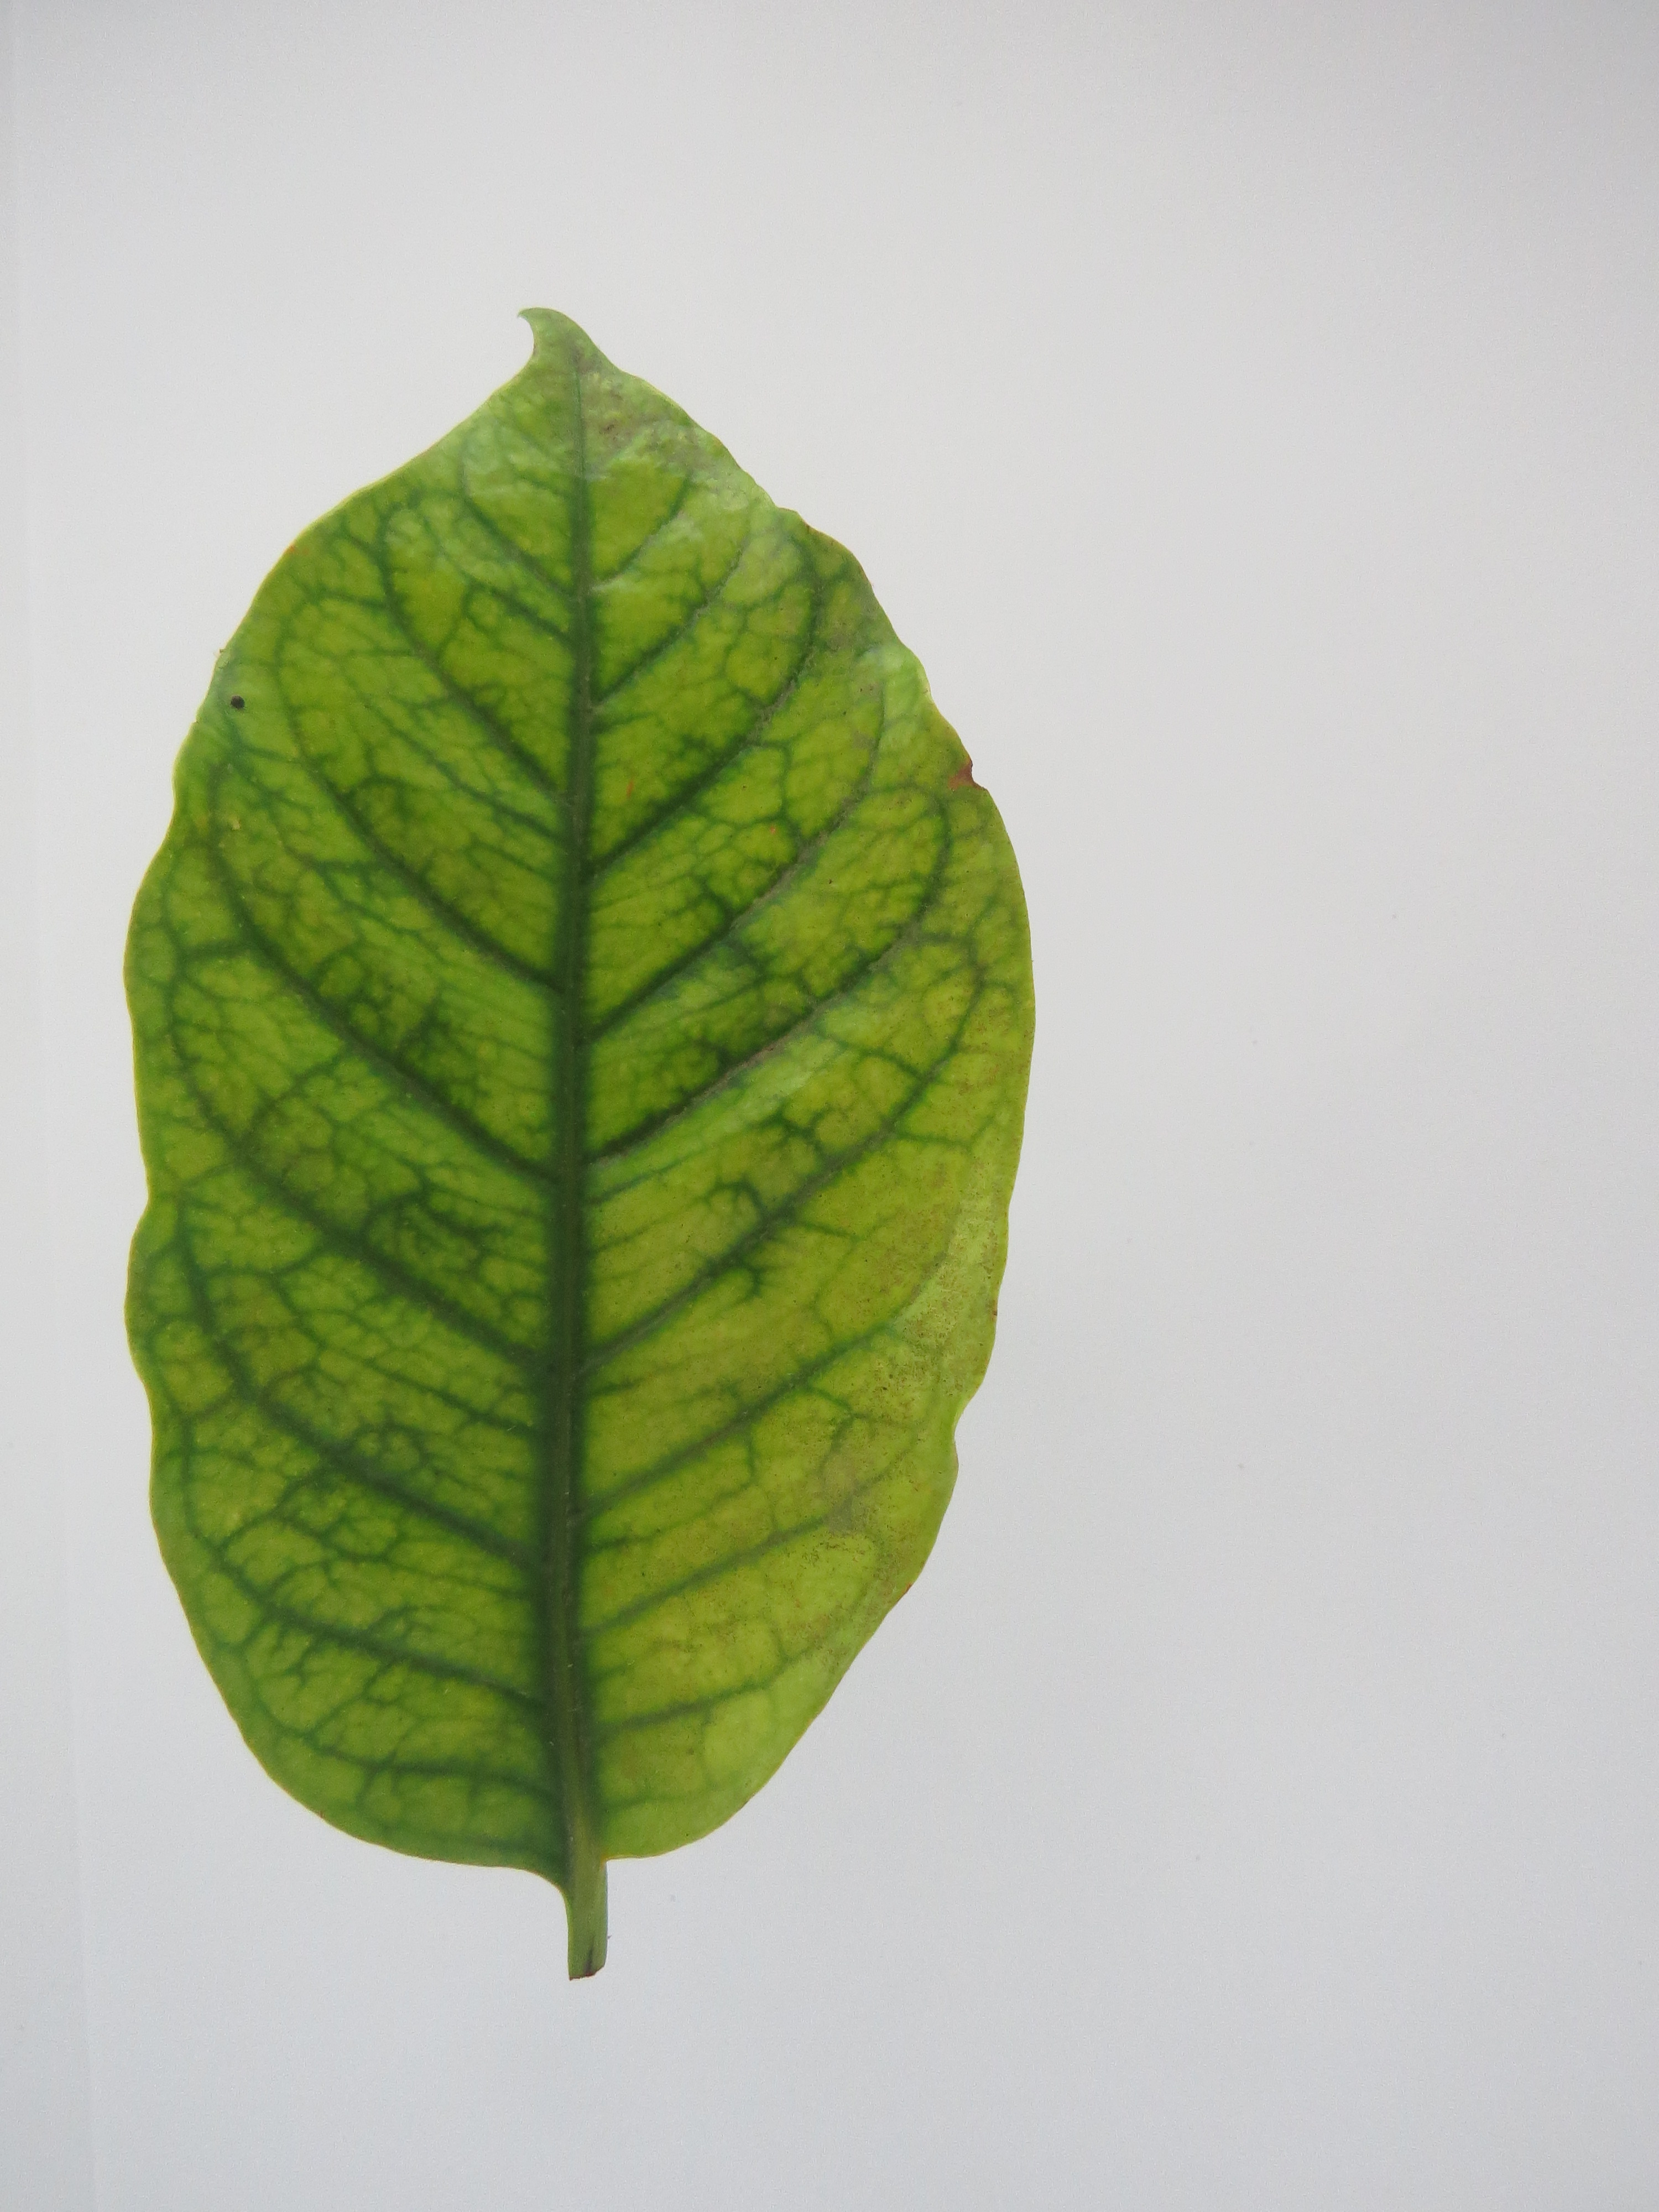
Label: manganese-Mn